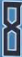
Number: 8